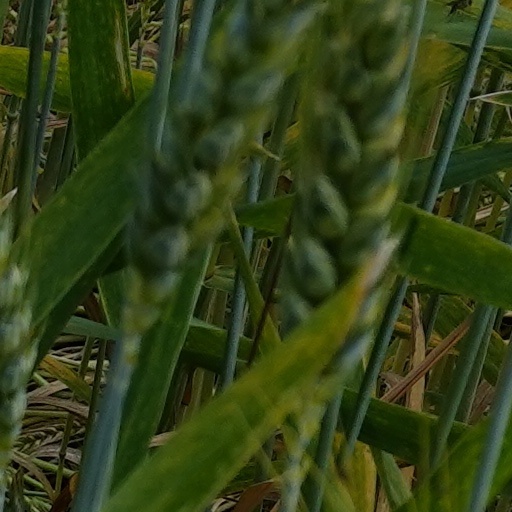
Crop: wheat